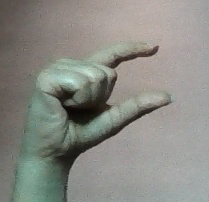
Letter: dal